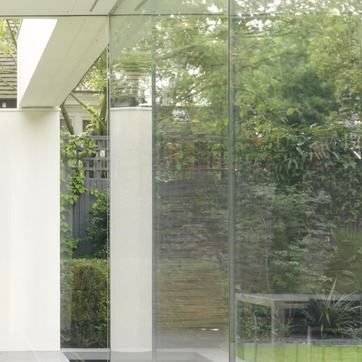
Material: glass